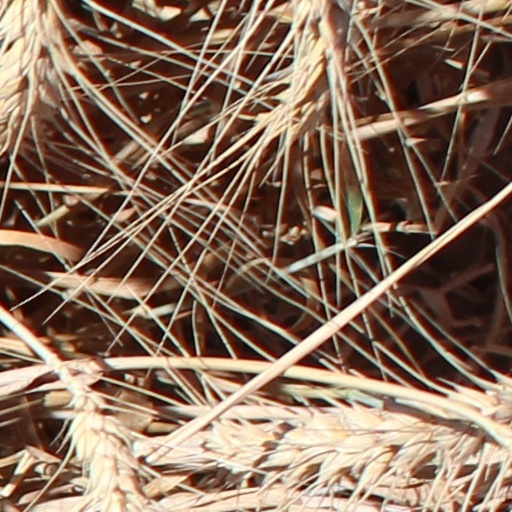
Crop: wheat